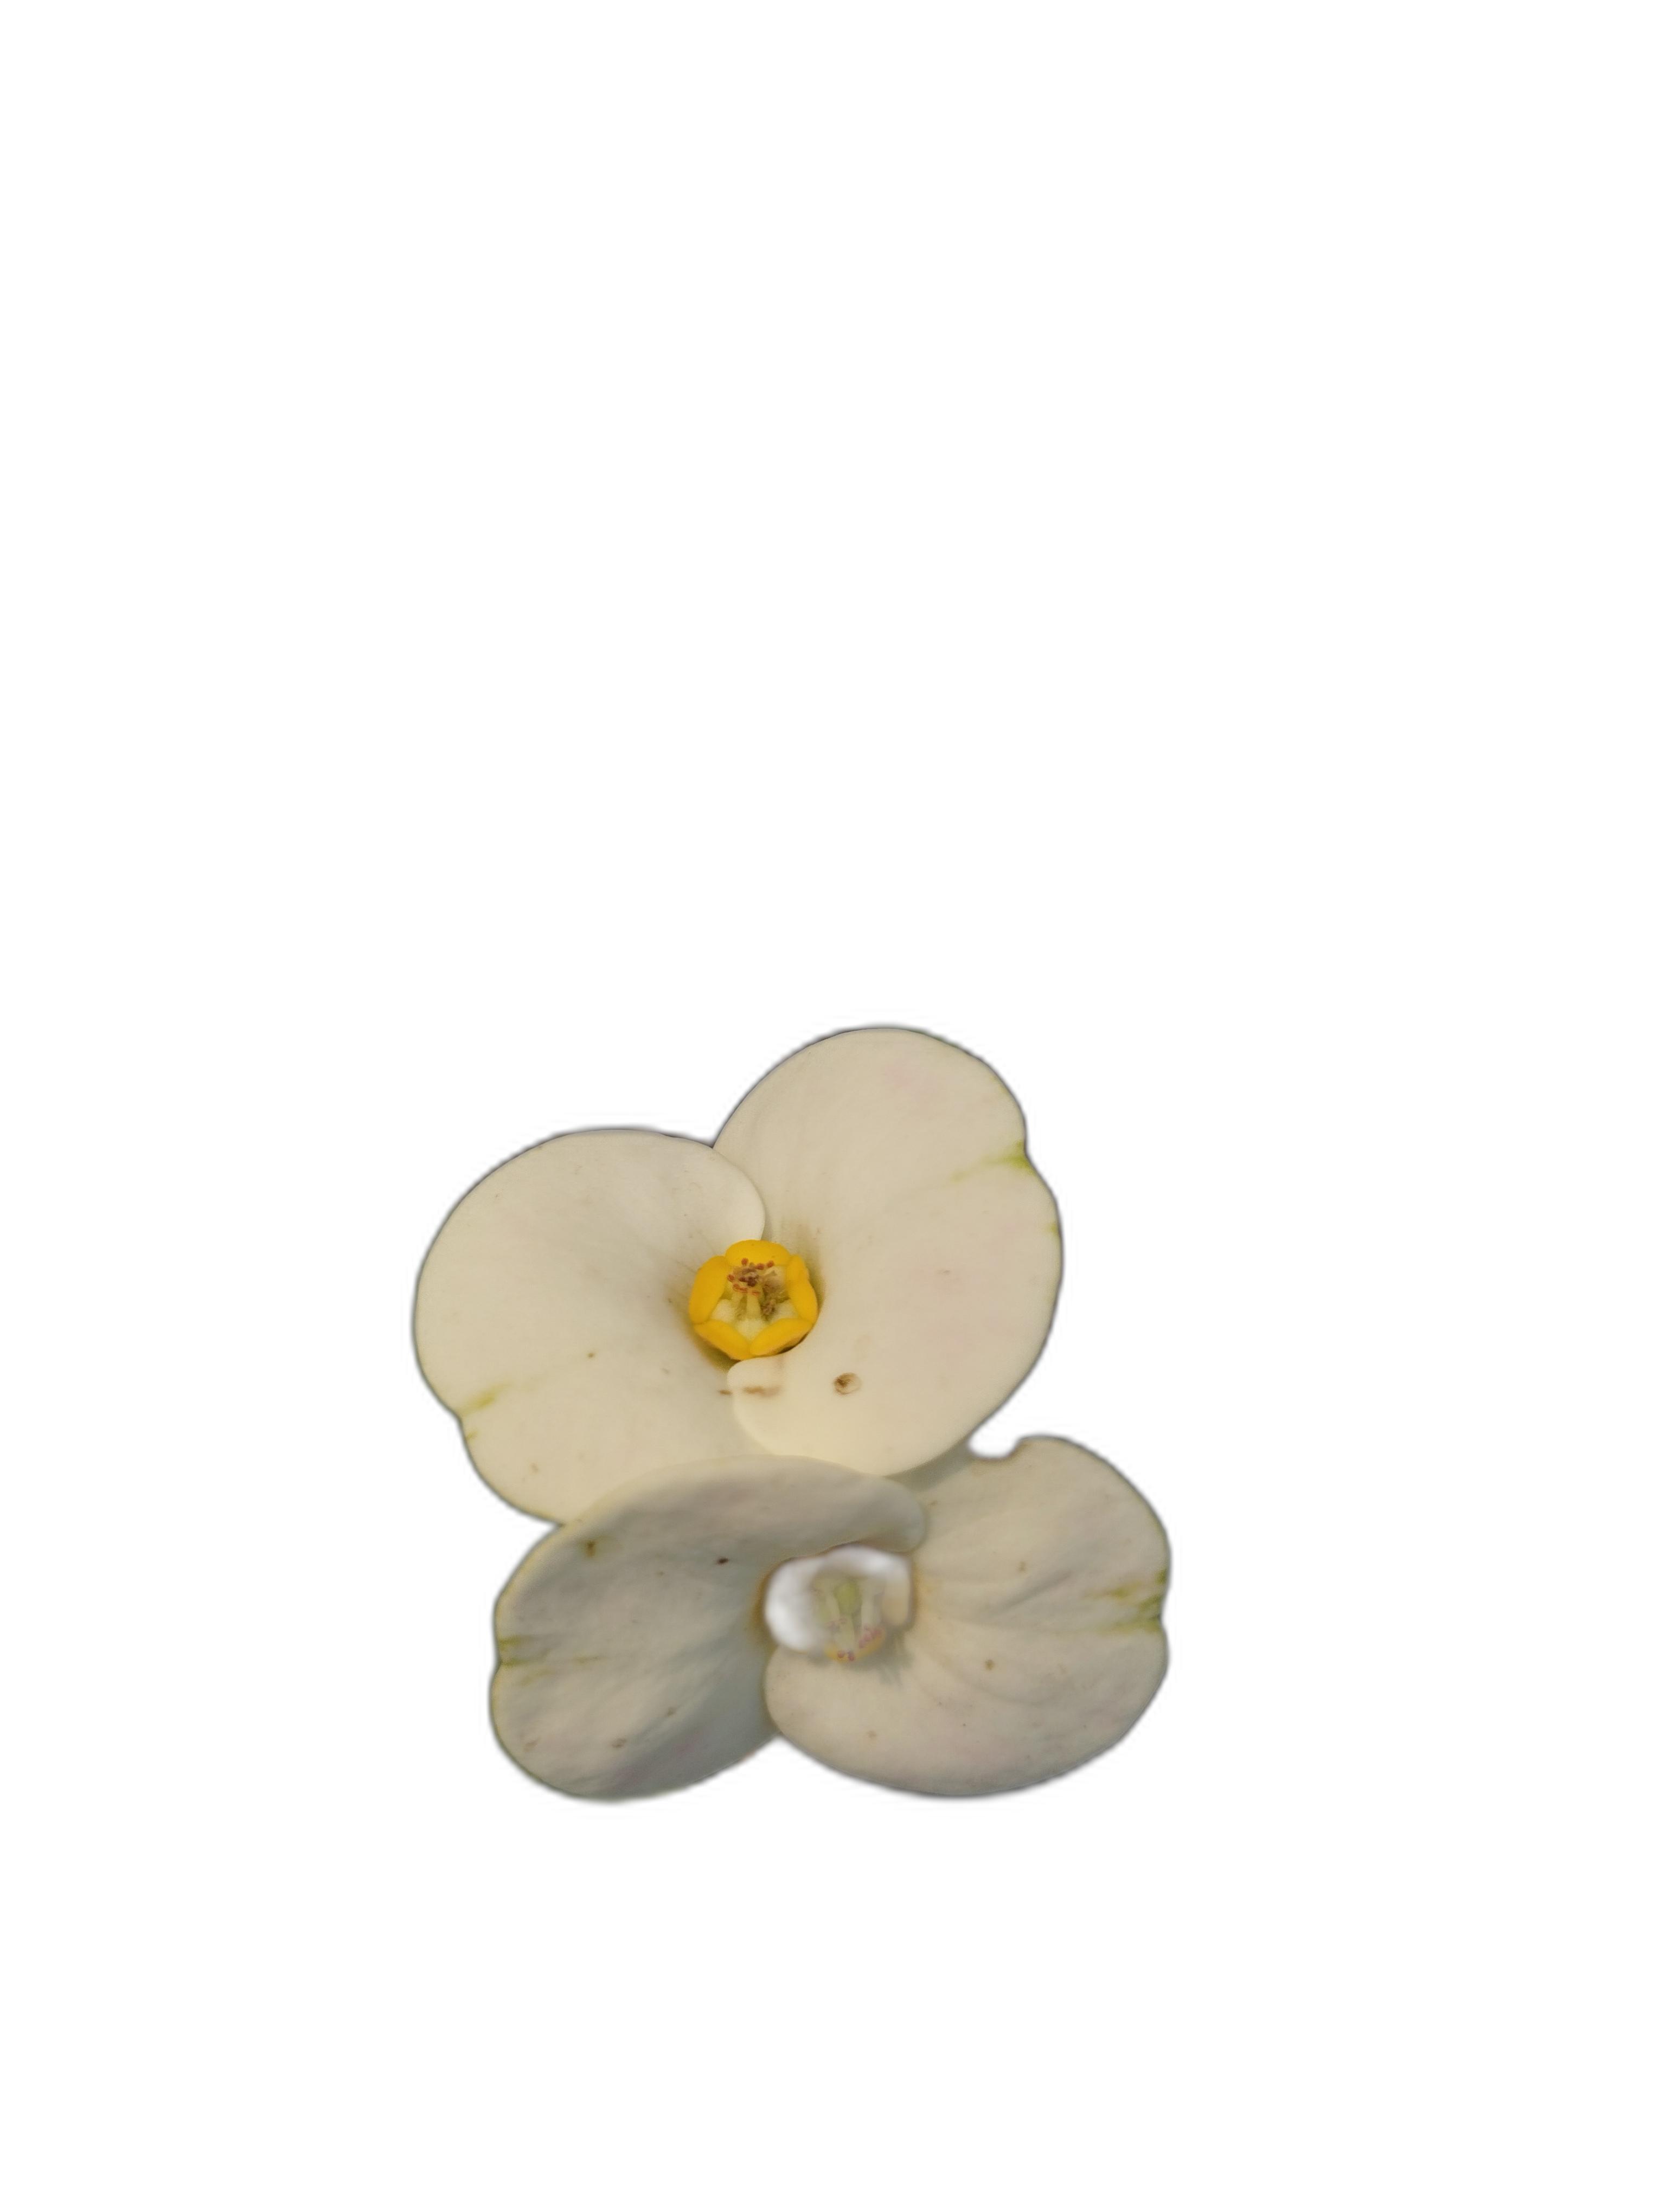
Label: Crown of thorns